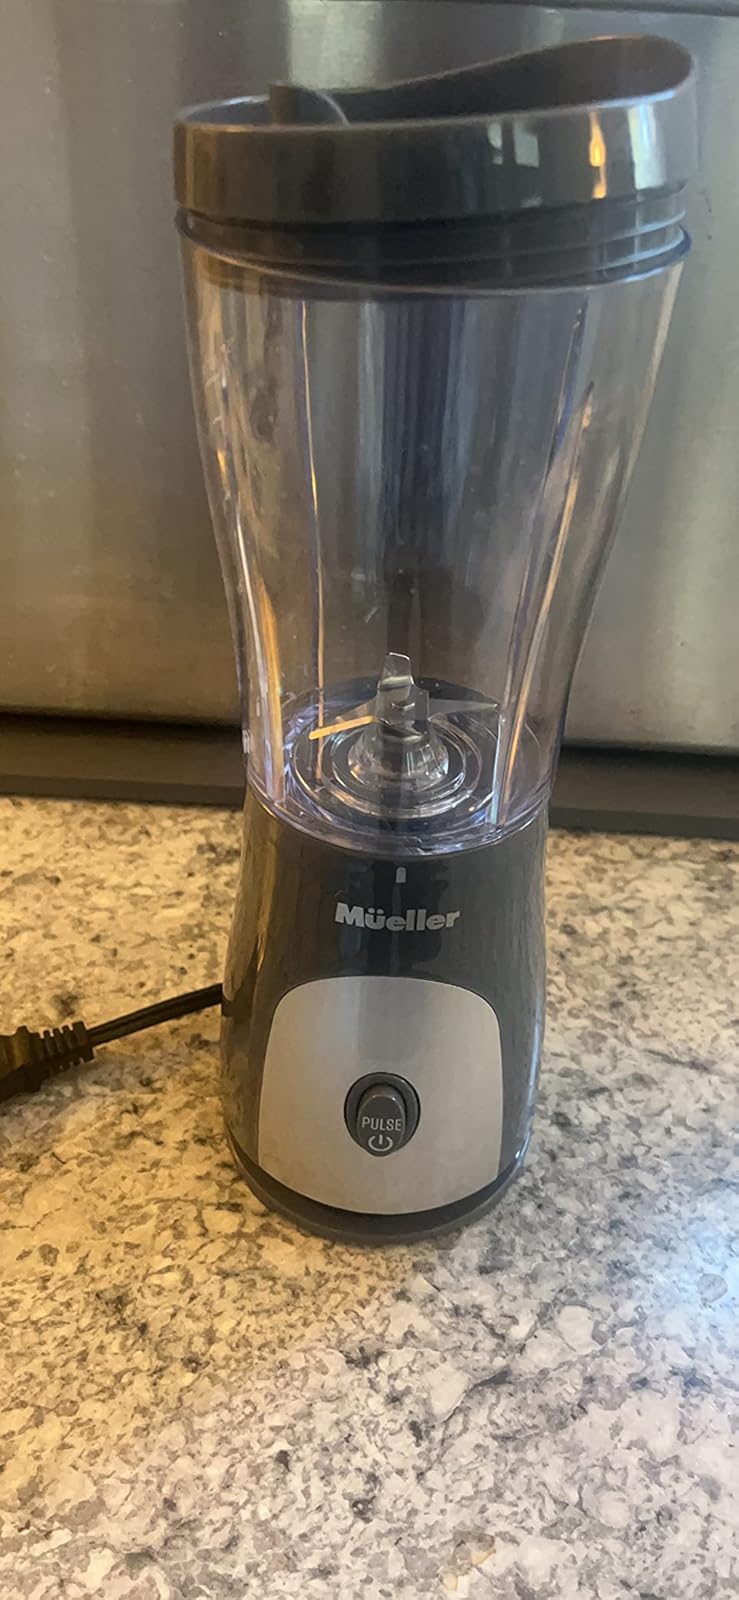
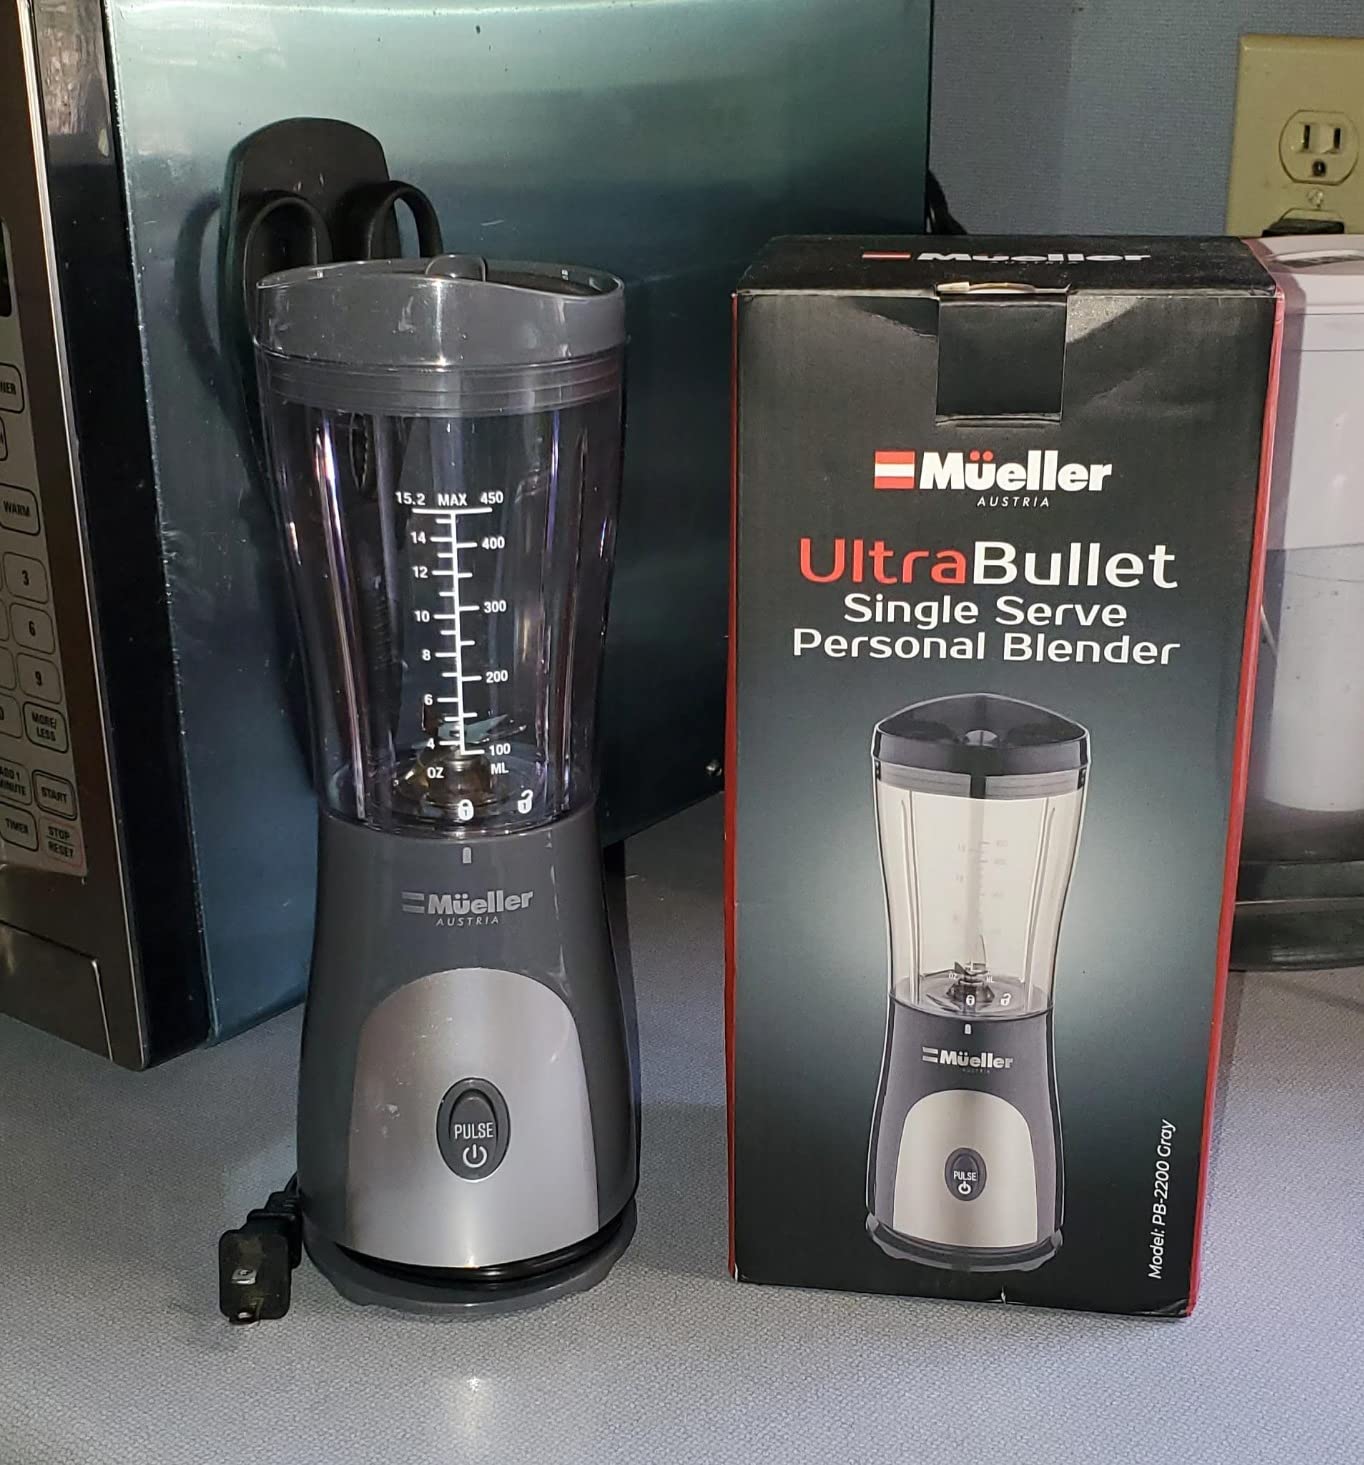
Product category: items_blender
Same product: yes